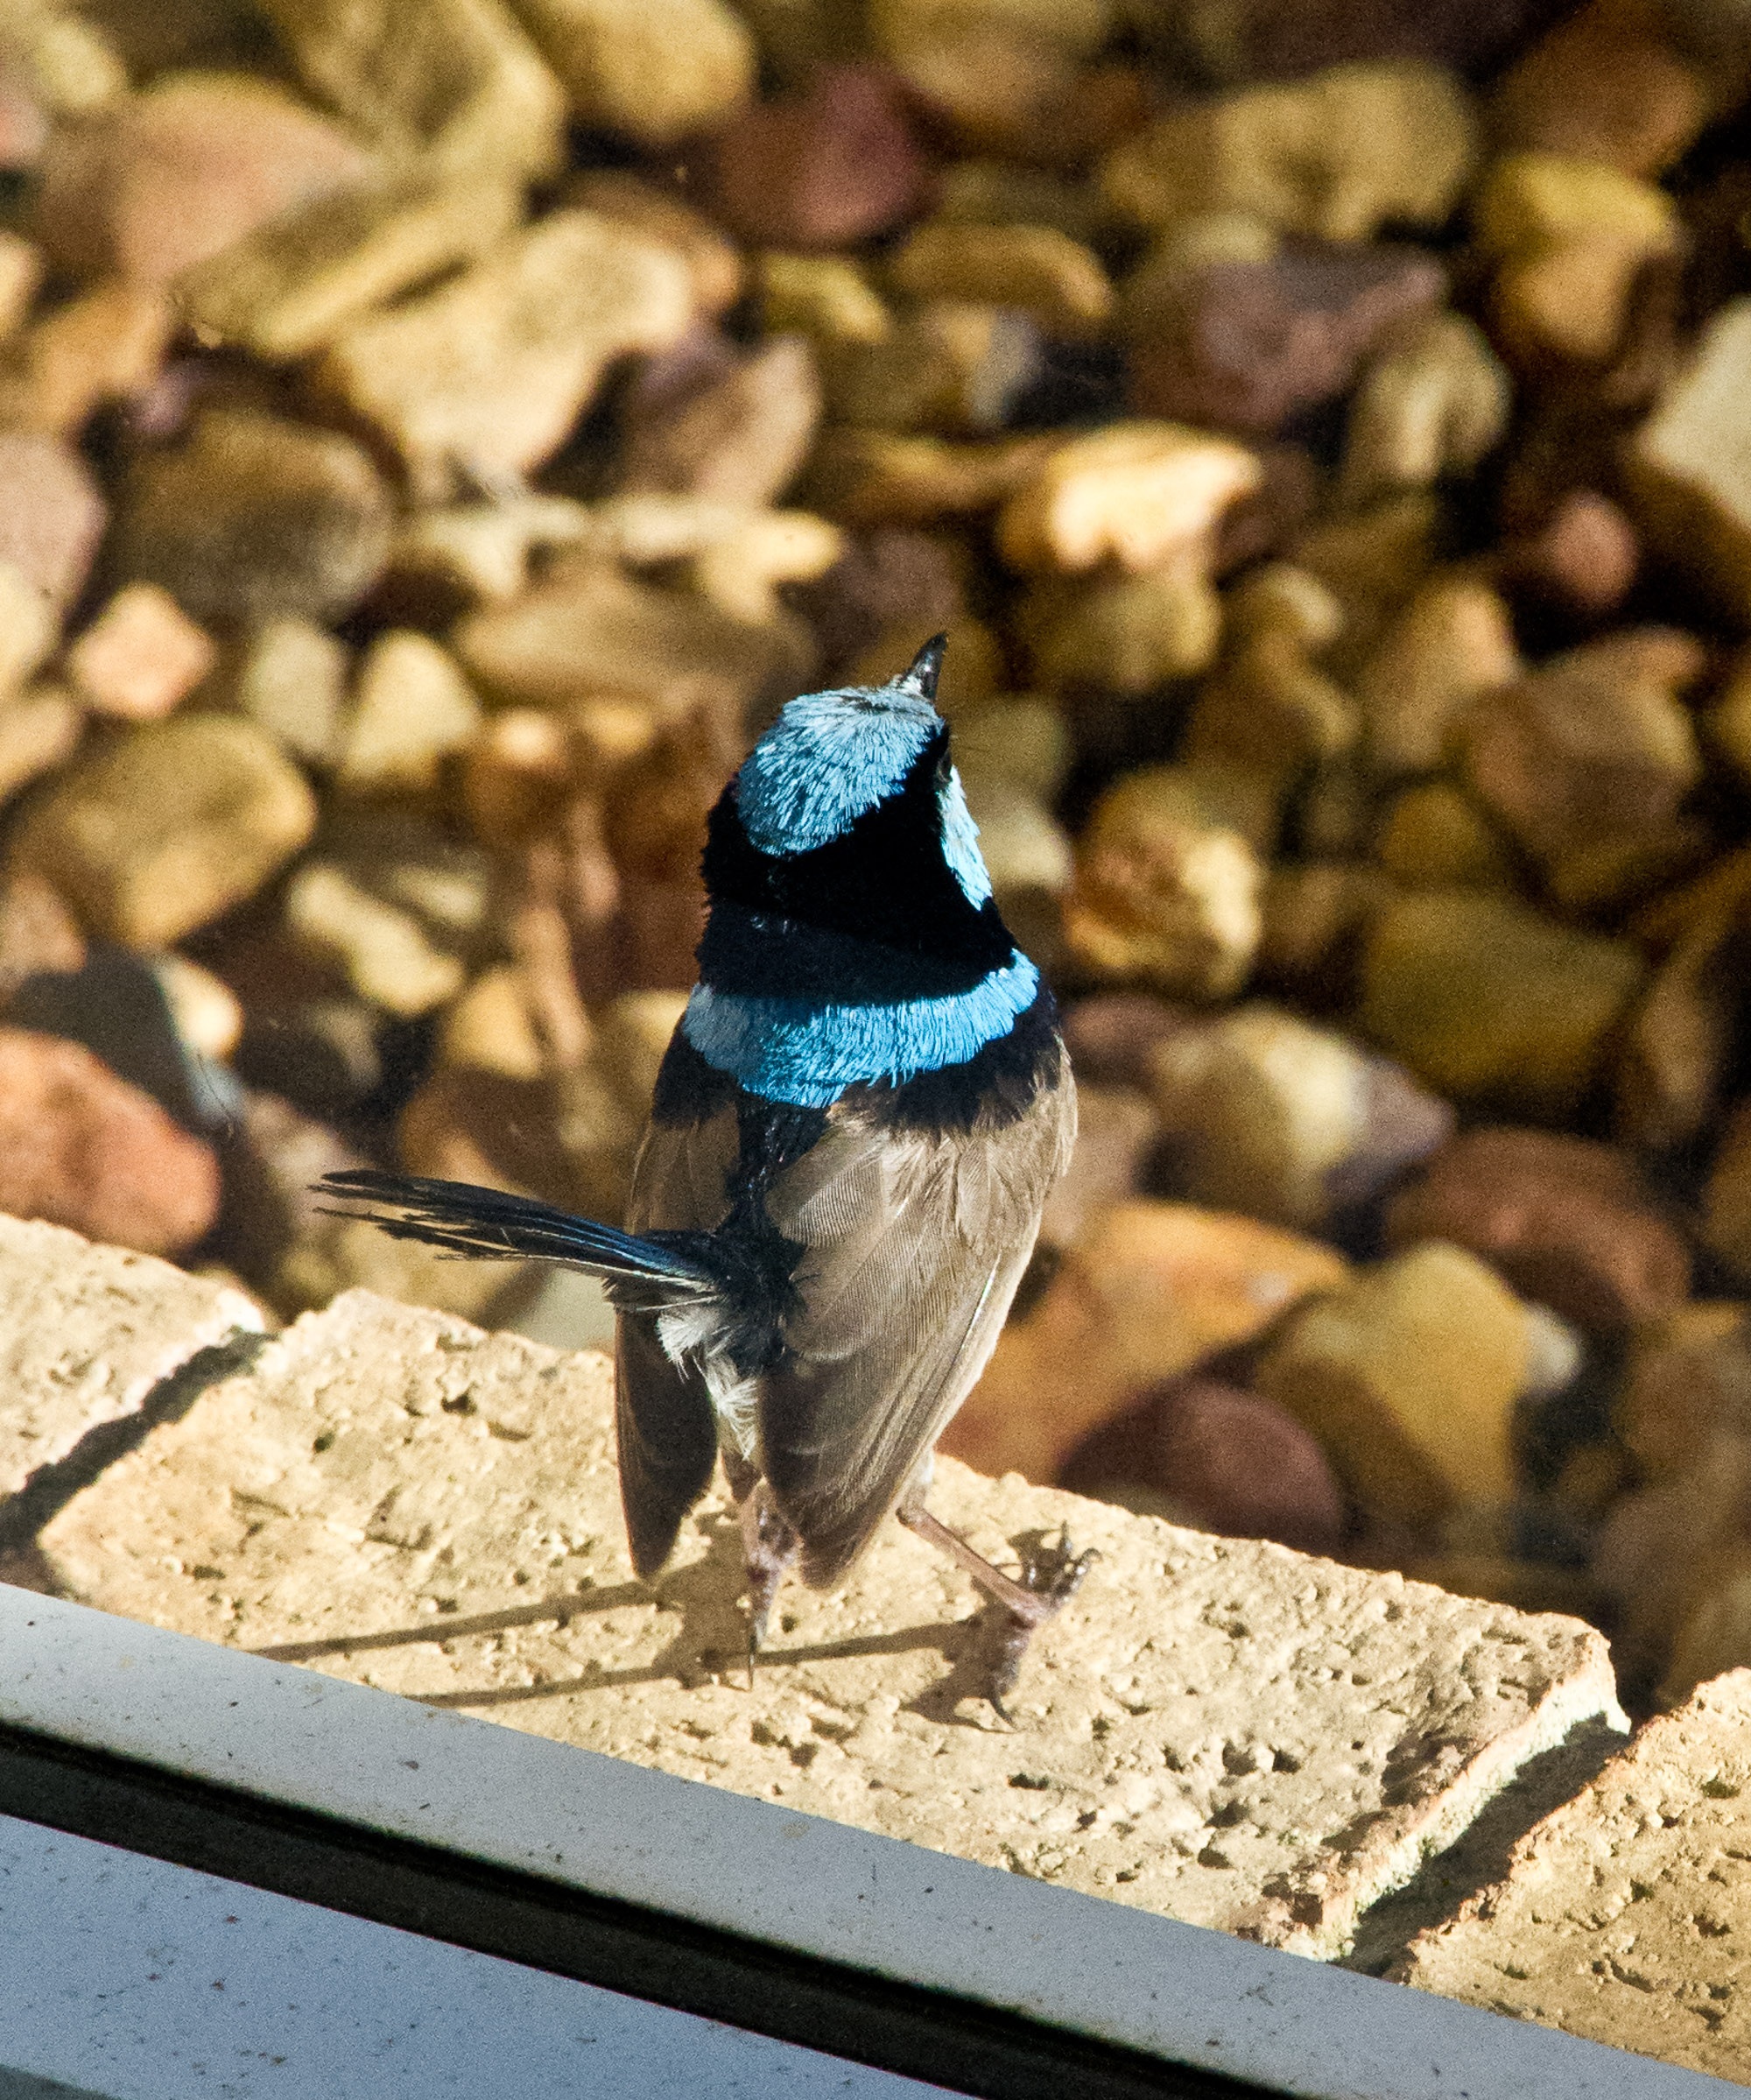
nature, bird, wildlife, wild, colourful, blue, fauna, australia, queensland, wren, perching bird, fairy wren, male variegated fairy wren